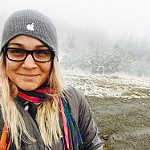
Label: glacier